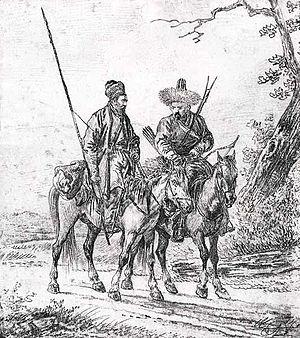
La première utilisation du cheval dans la guerre remonte à plus de 5 000 ans, les plus anciennes preuves d'utilisation guerrière de chevaux en Eurasie datant d'entre 4000 et 3000 ans av. J.-C. Une illustration sumérienne d'une scène de guerre datée de 2500 av. J.-C. représente des équidés tirant des chariots. Vers 1600 av. J.-C., de nouveaux harnais et de nouveaux chars rendent leur utilisation guerrière plus fréquente à travers le Proche-Orient ancien. Le plus ancien traité sur l'entraînement des chevaux de guerre est rédigé vers 1350 av. J.-C. Quand les tactiques de cavalerie commencent à supplanter le char, de nouvelles méthodes d'entraînement apparaissent. En 360 av. J.-C., le général de cavalerie et philosophe grec Xénophon rédige un traité exhaustif sur l'équitation, et un autre sur l'usage de la cavalerie. L'efficacité des chevaux dans la bataille est révolutionnée par des améliorations technologiques, notamment l'invention de la selle, de l'étrier, et plus tard, du mors, du licol ou encore du collier d'épaule pour les chevaux de trait.